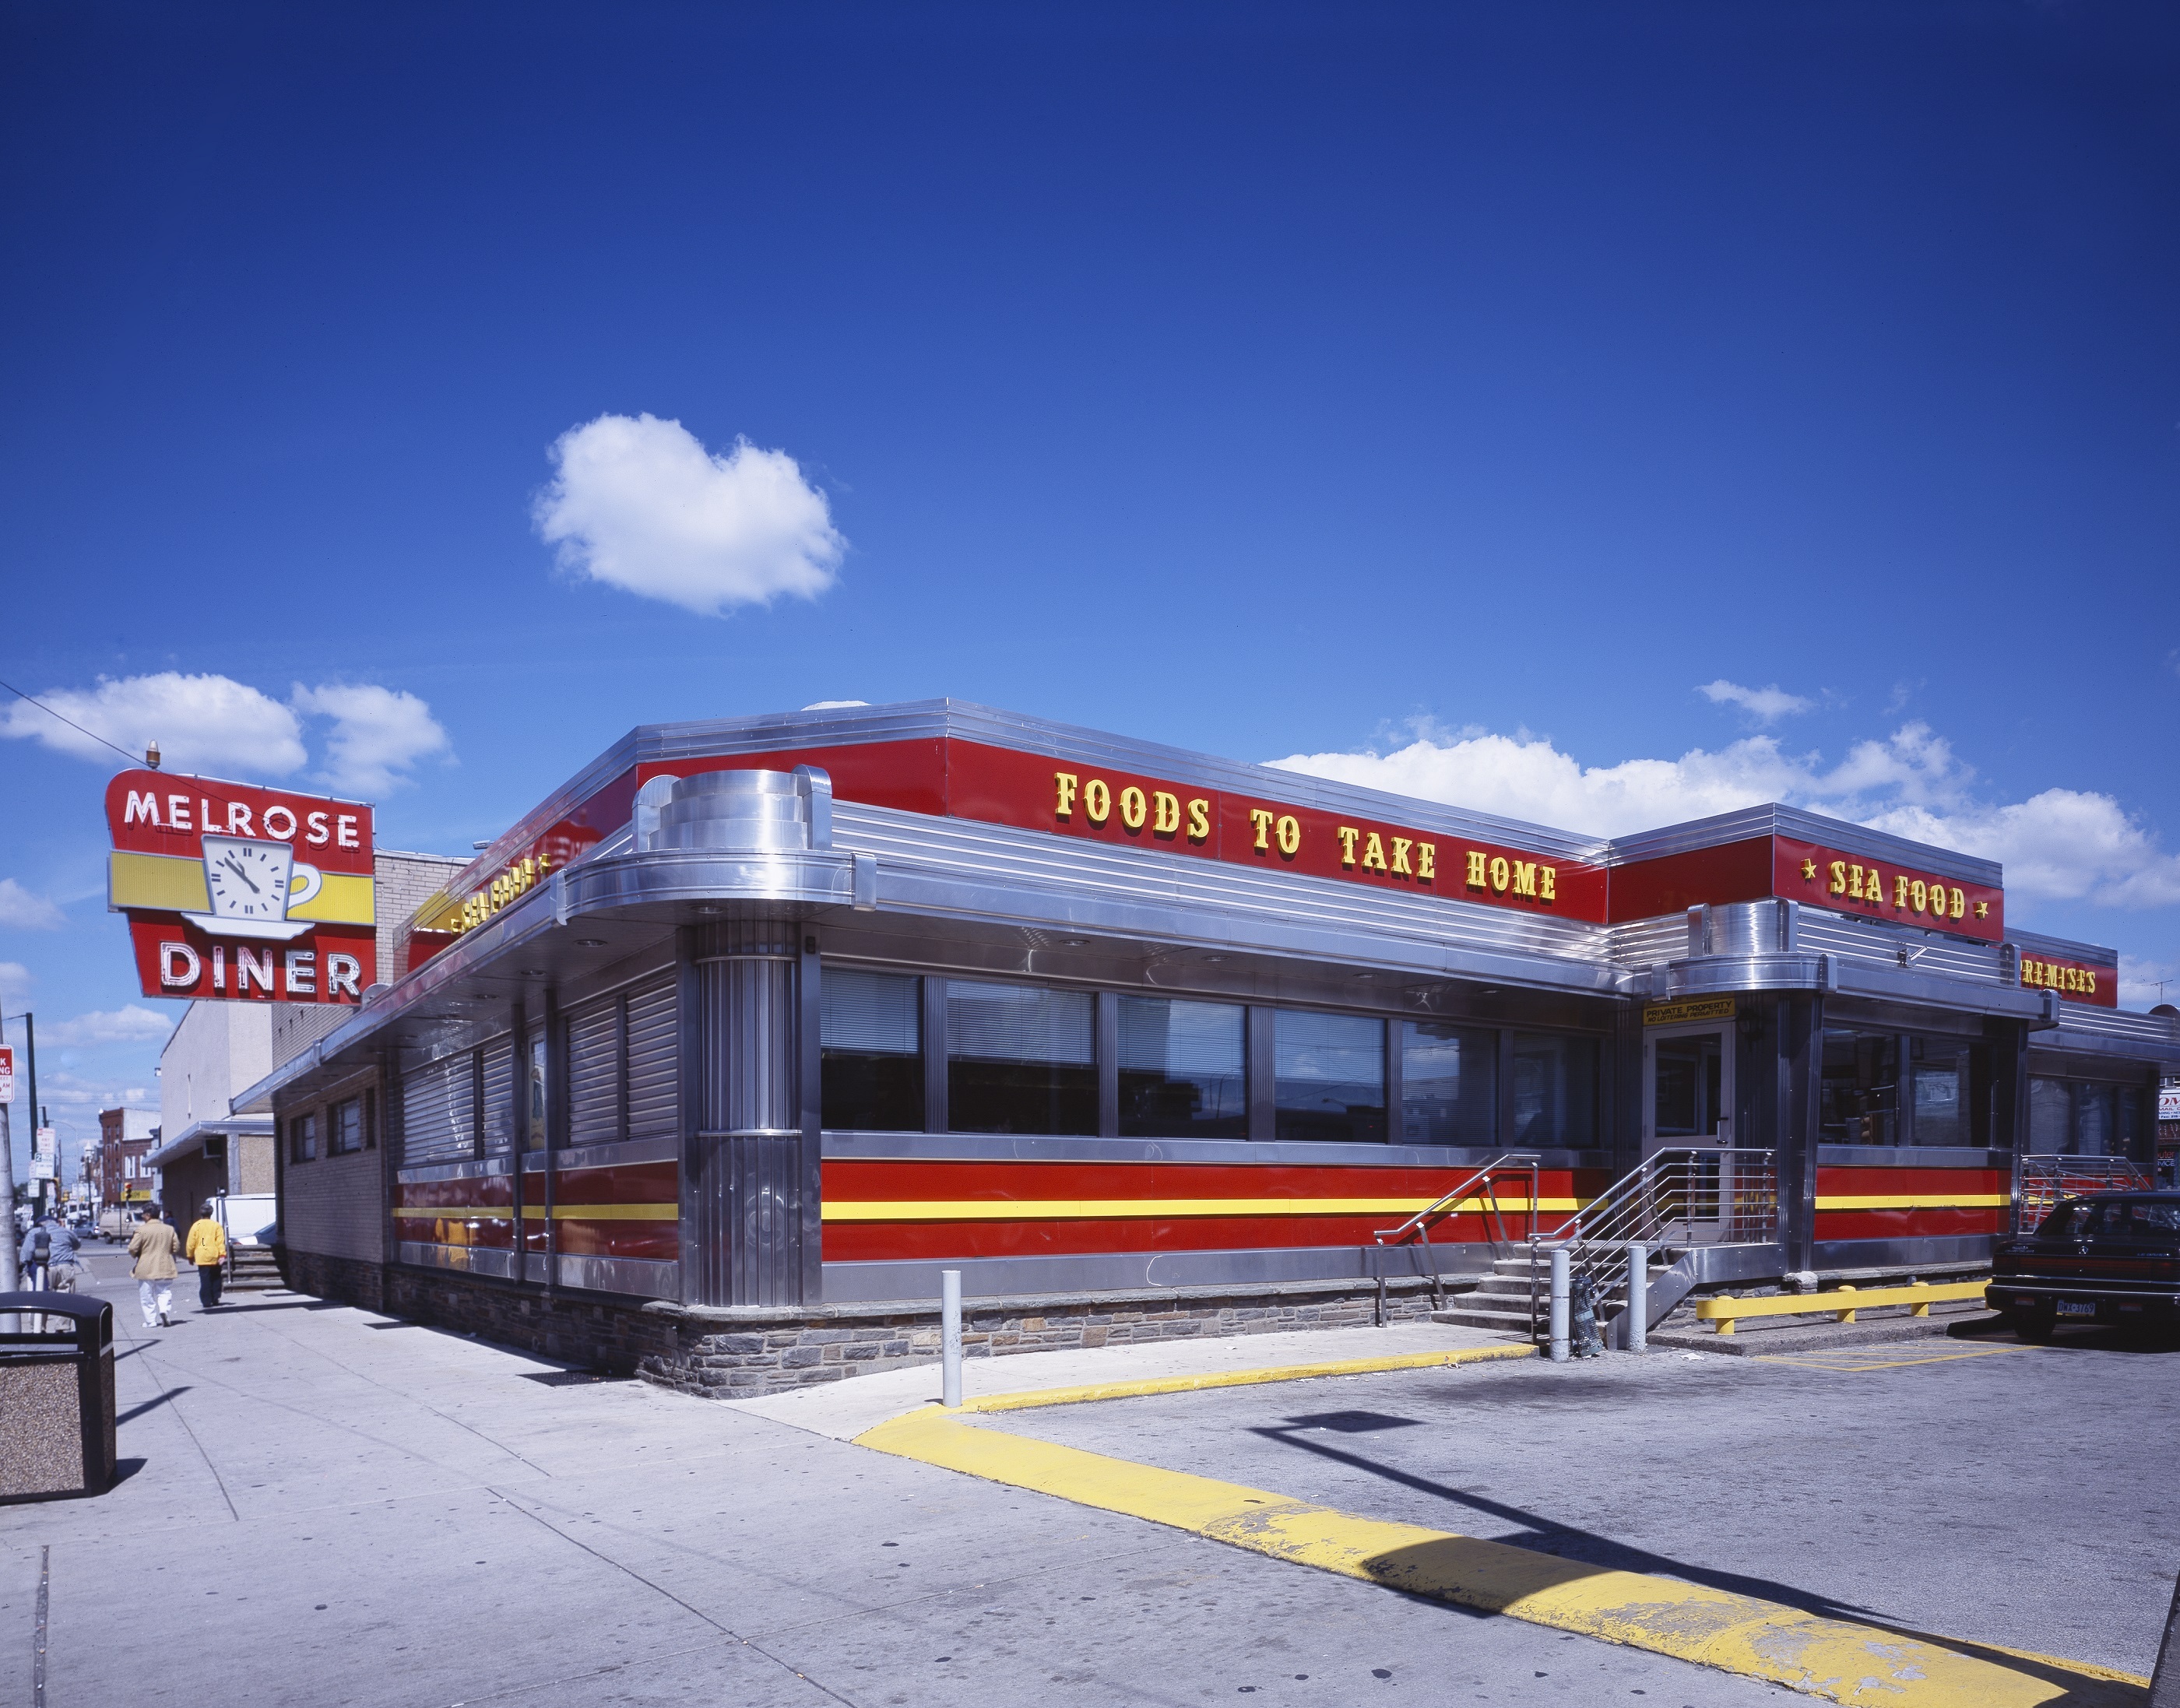
cafe, architecture, building, restaurant, parking, urban, transport, food, culinary, menu, diner, exterior, meals, service, real estate, filling station